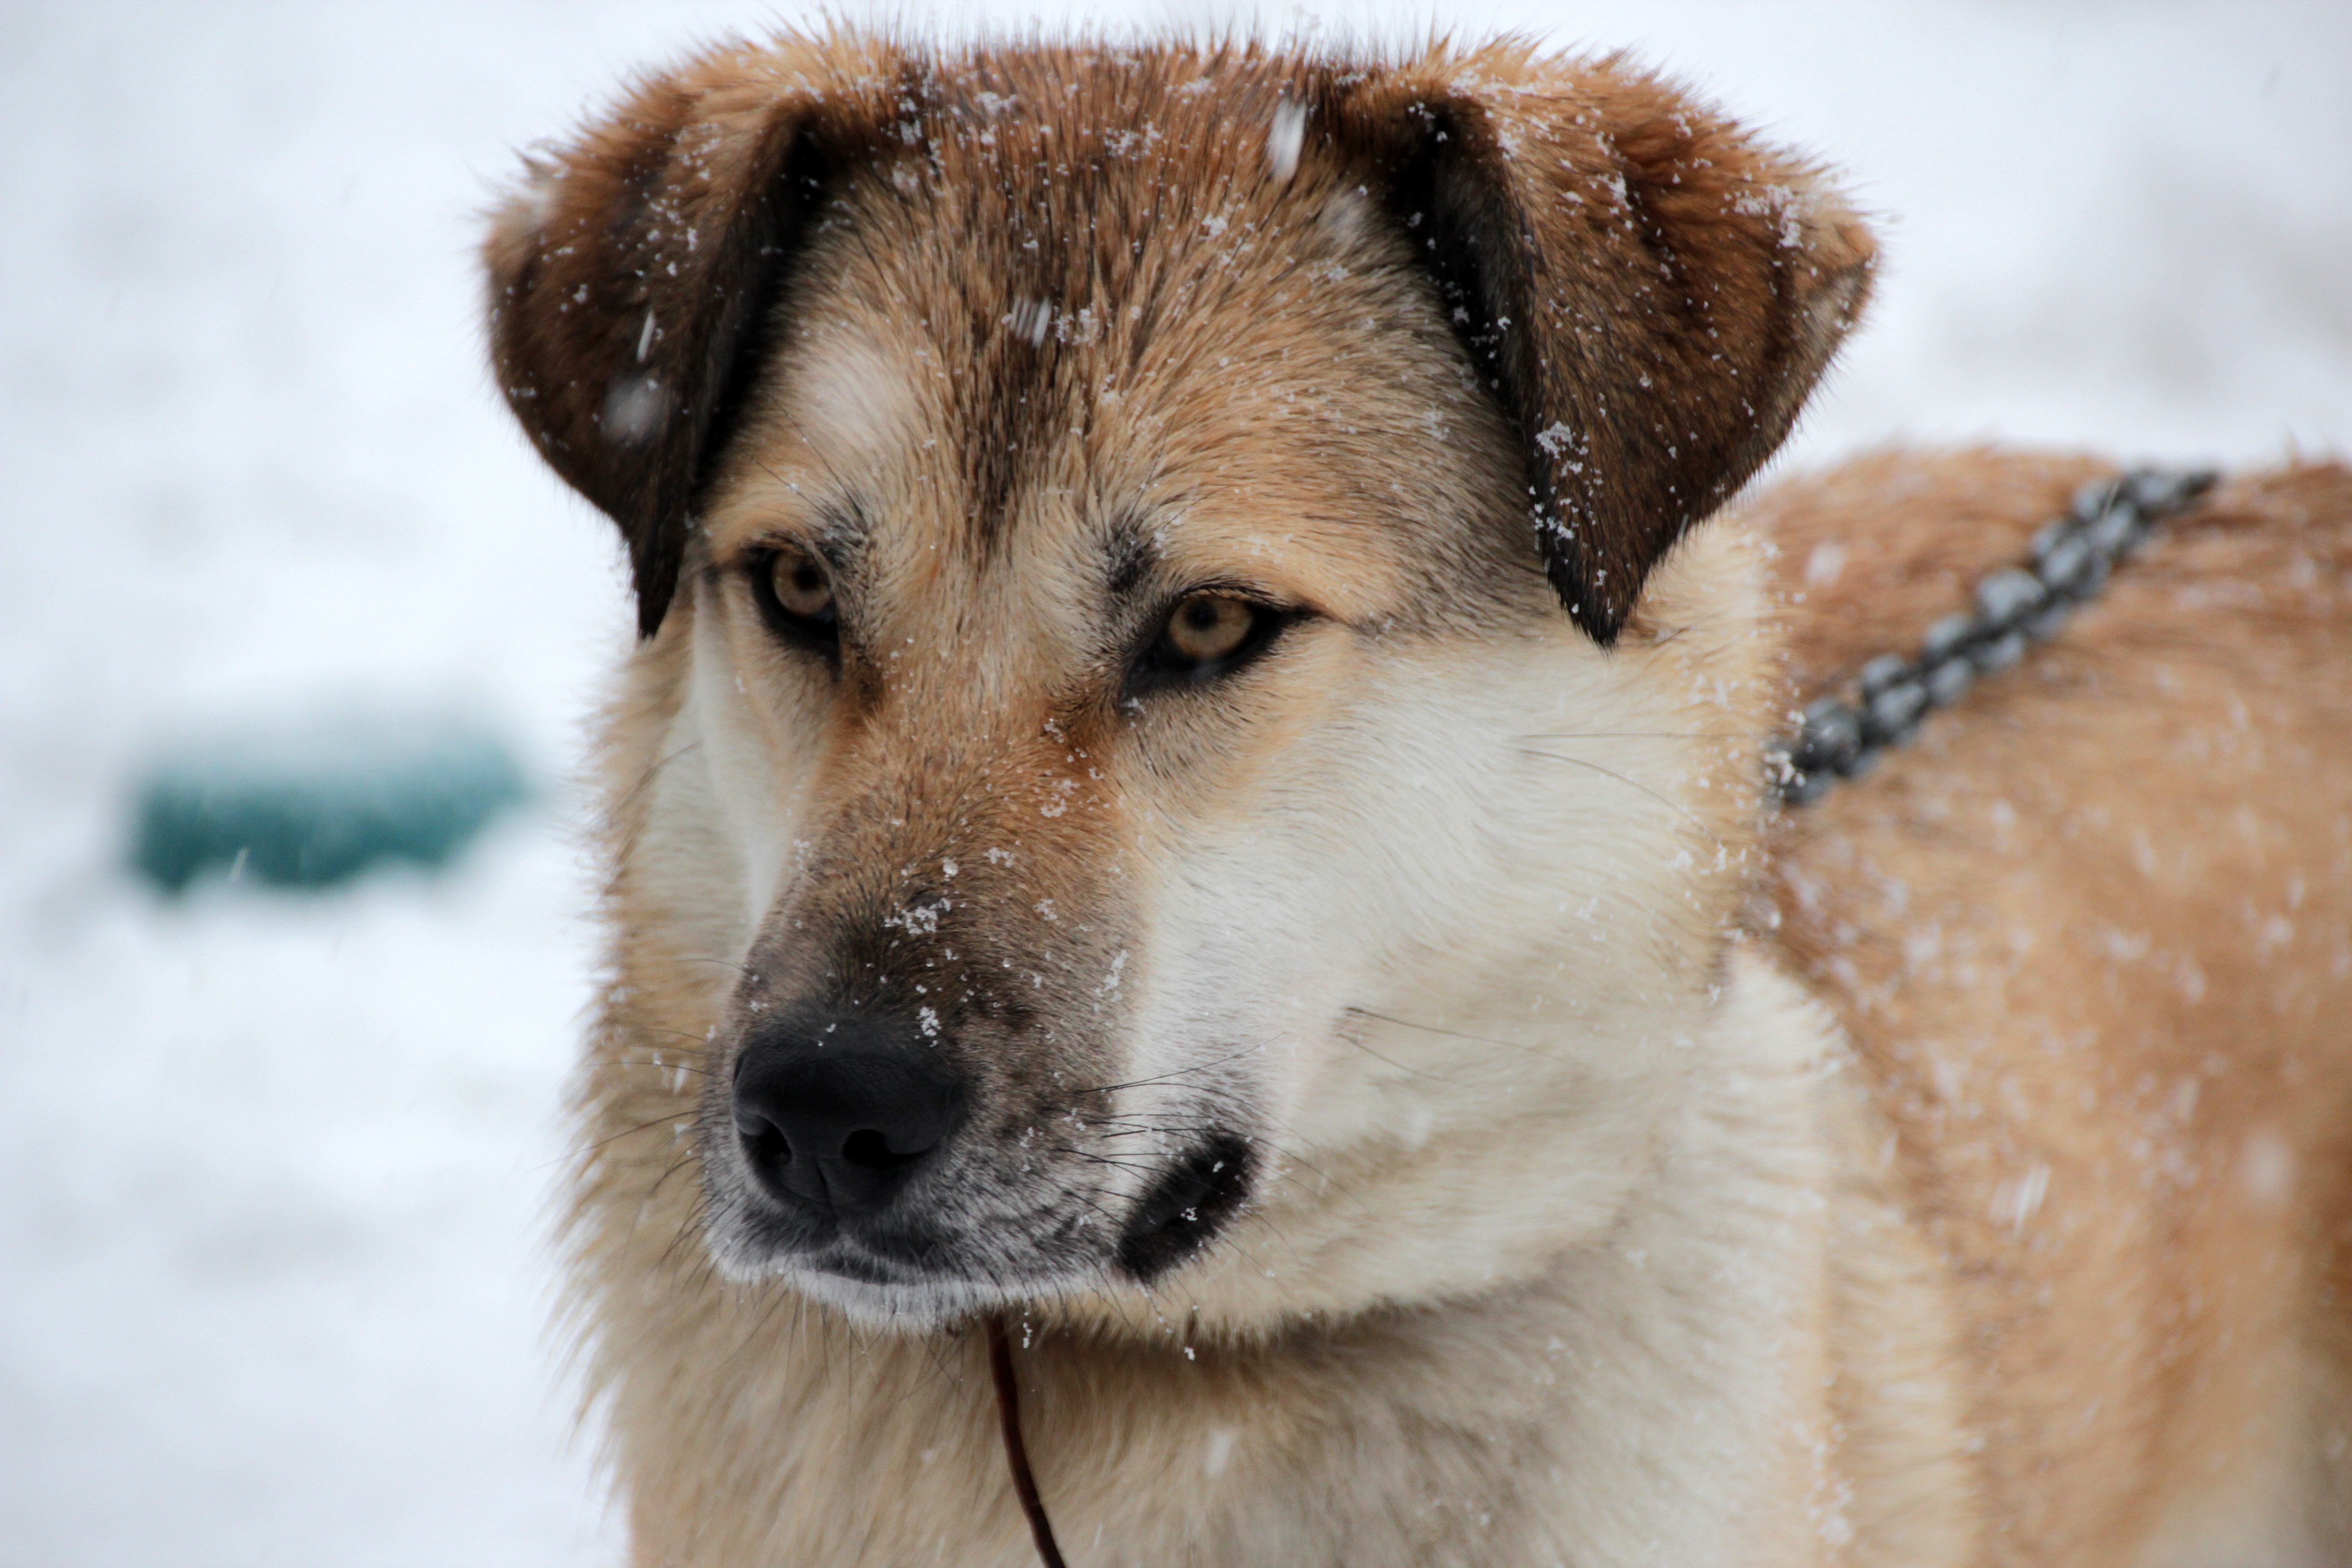
snow, cold, winter, view, puppy, dog, animal, cute, pet, portrait, mammal, closeup, close up, pets, animals, vertebrate, redhead, large, darling, views, dog breed, partly cloudy, the first snow, krupnyj plan, korean jindo dog, street dog, dog like mammal, saarloos wolfdog, wolfdog, czechoslovakian wolfdog, carnivoran, dog breed group, greenland dog, dog crossbreeds